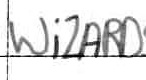
Label: Wizards